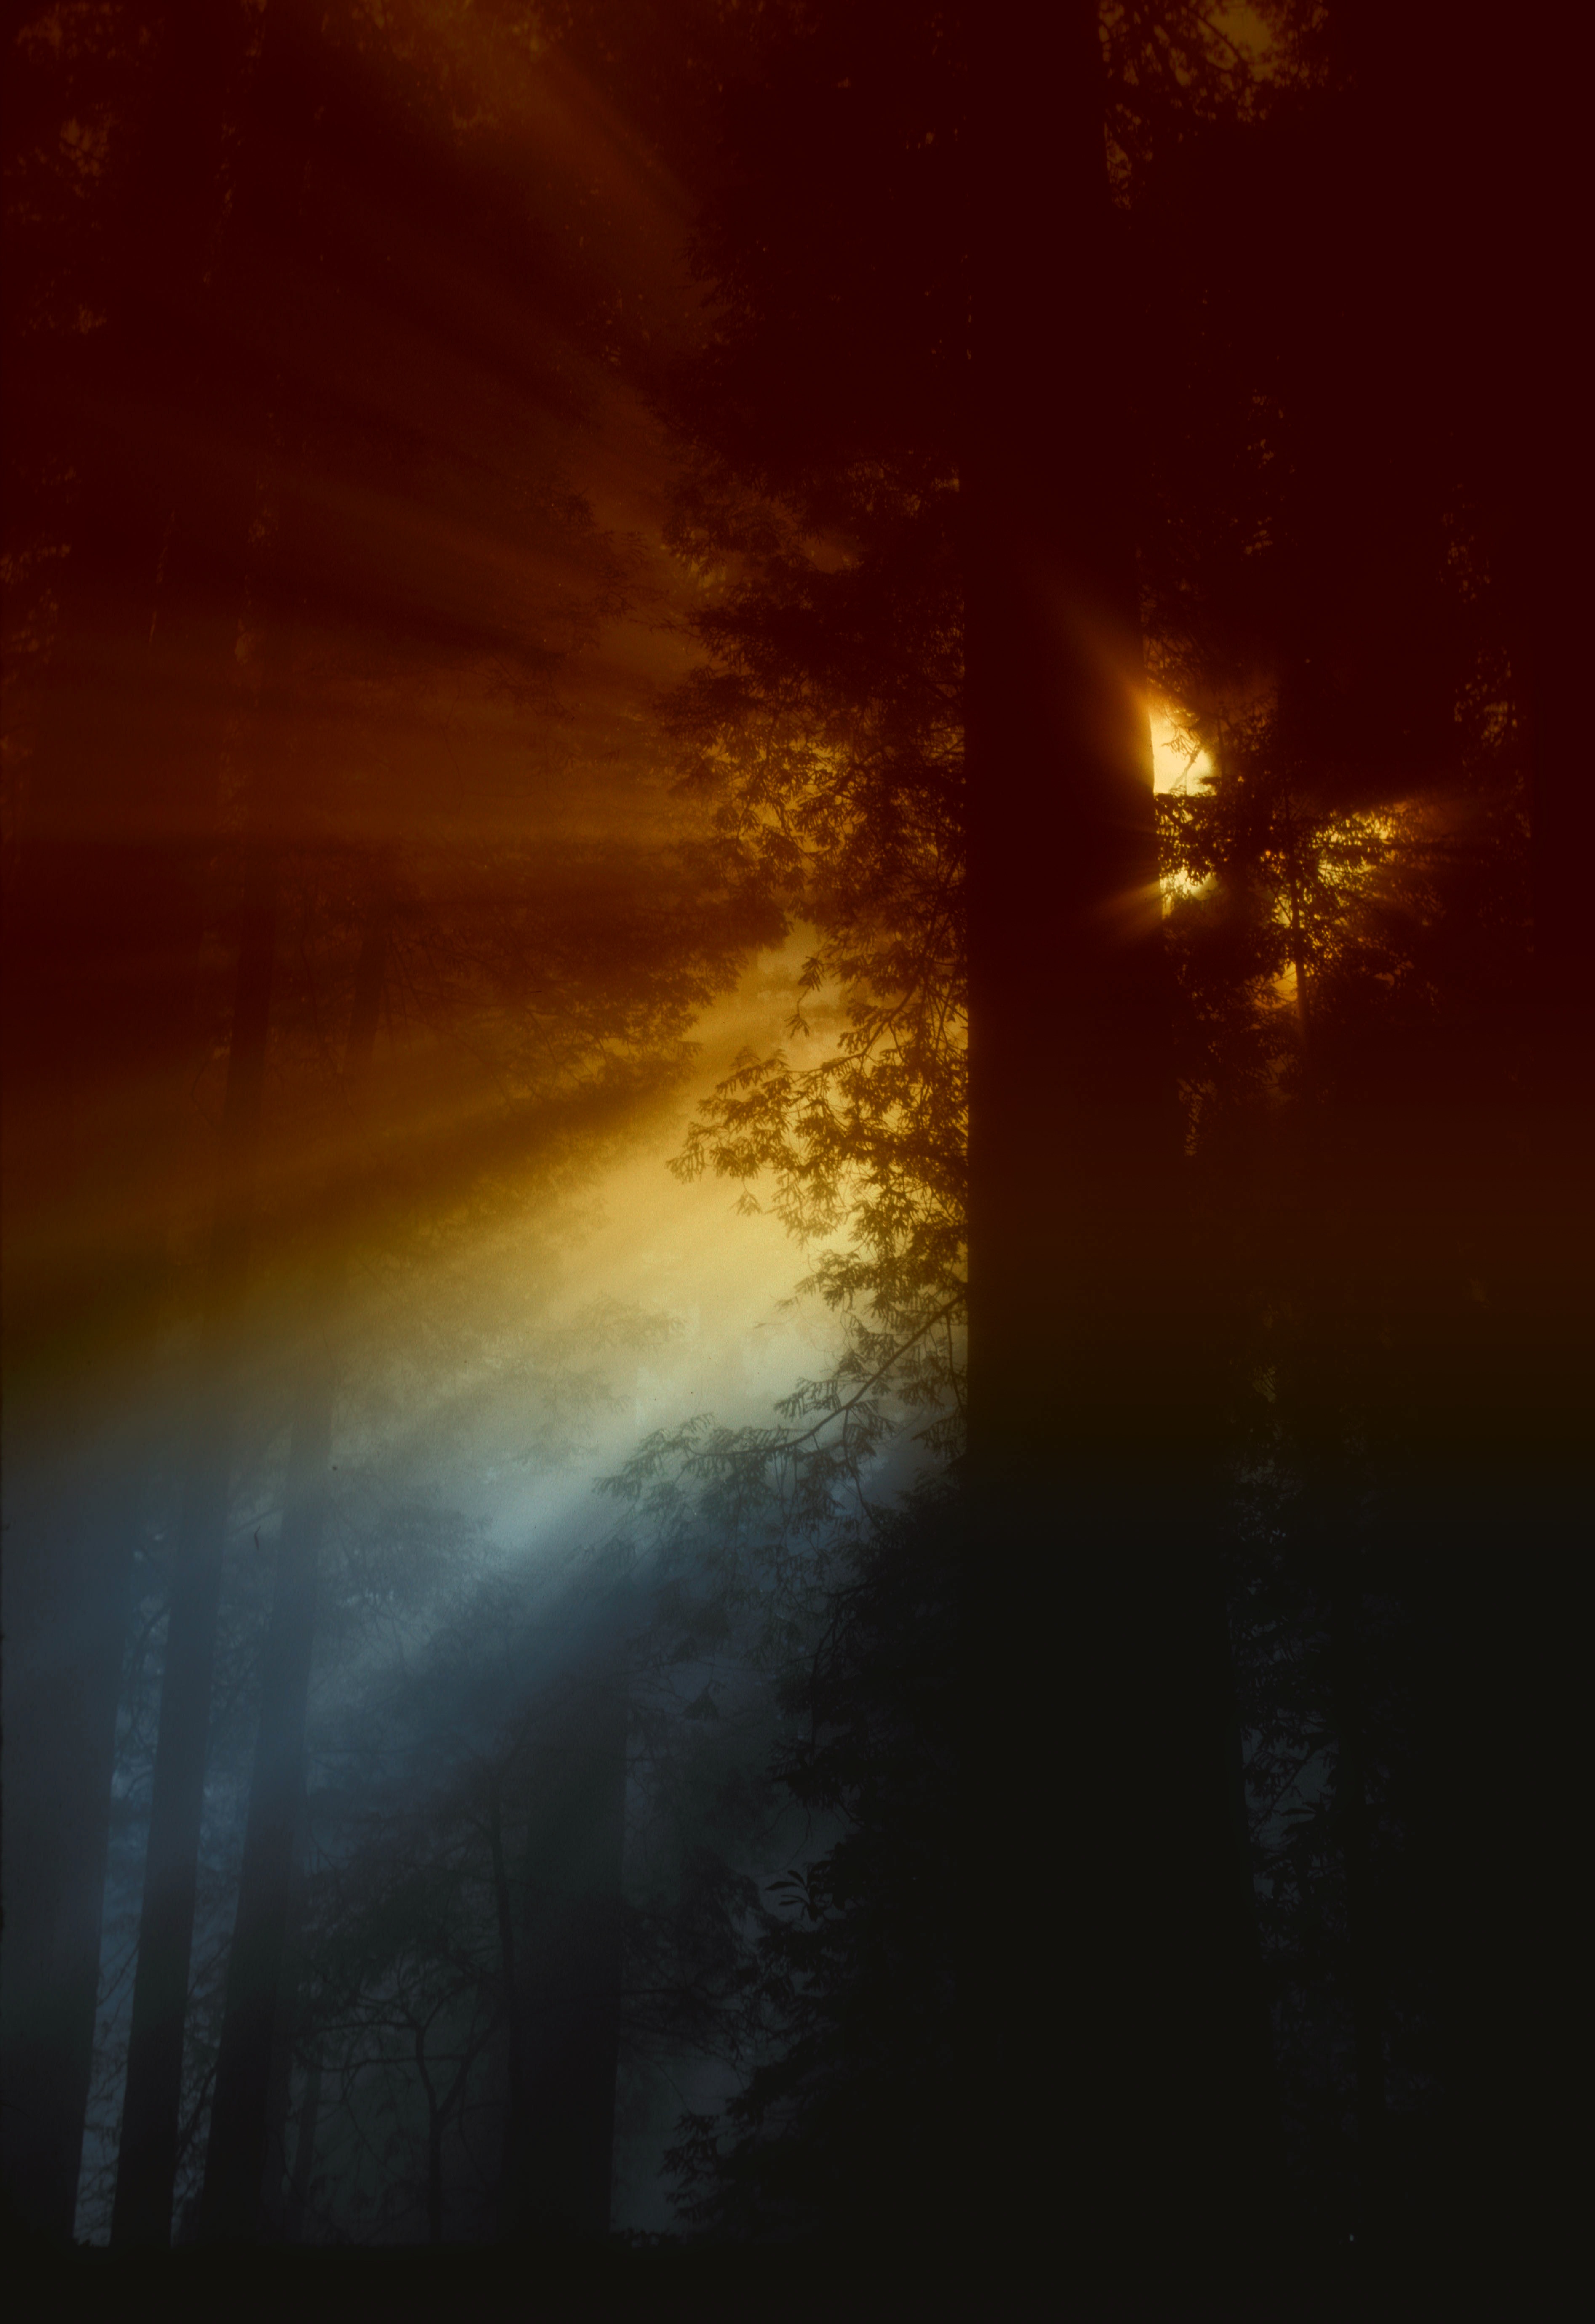
nature, forest, light, sky, sun, sunrise, sunset, night, countryside, sunlight, morning, dawn, atmosphere, dusk, evening, reflection, darkness, california, moonlight, trees, outside, rays, silhouettes, atmospheric phenomenon